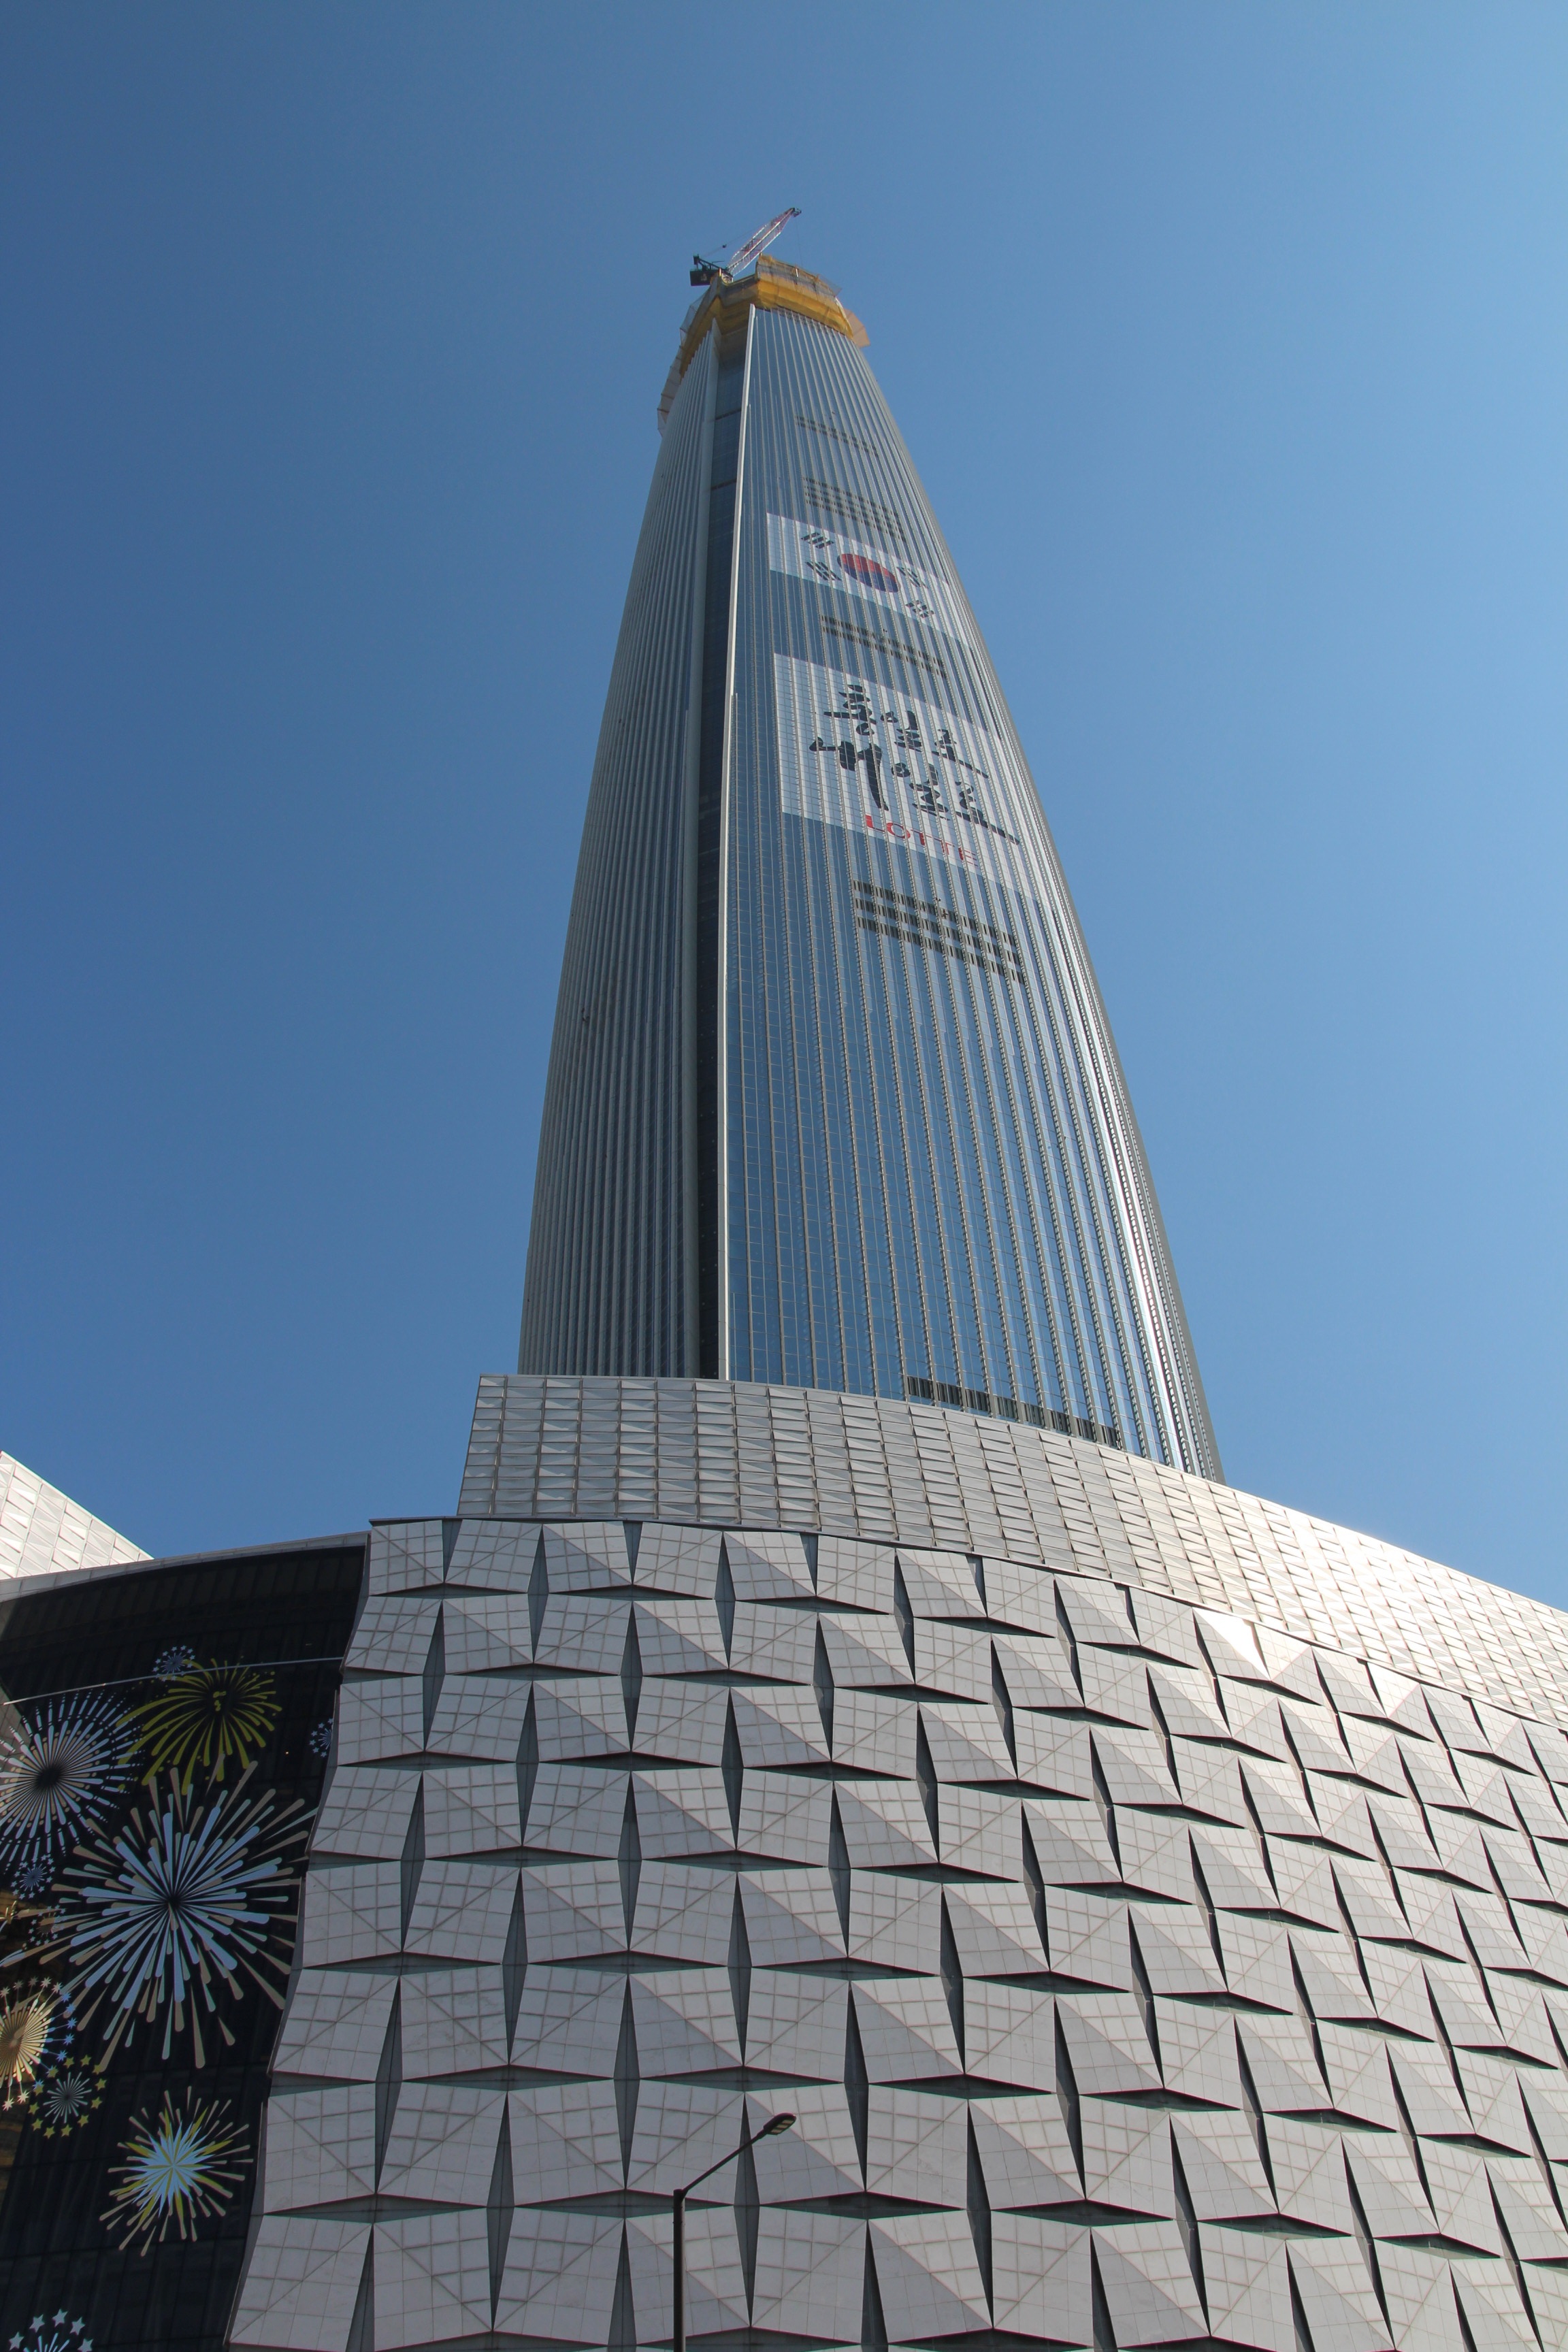
architecture, sky, building, city, skyscraper, daytime, tower, landmark, facade, tower block, korea, angle, commercial building, headquarters, metropolis, seoul, condominium, daylighting, urban area, lotte, jamsil, metropolitan area, corporate headquarters, lotte tower, 2nd lotte world